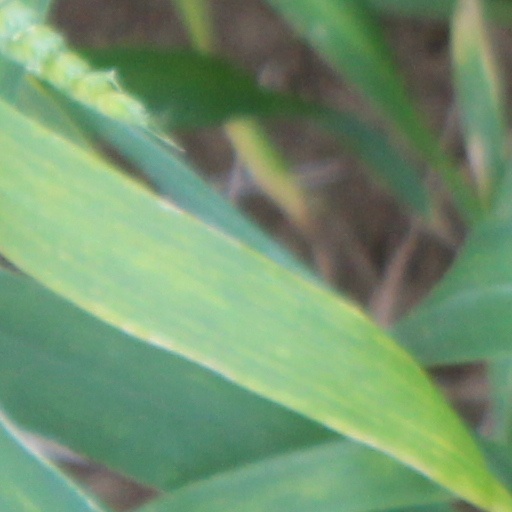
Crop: wheat